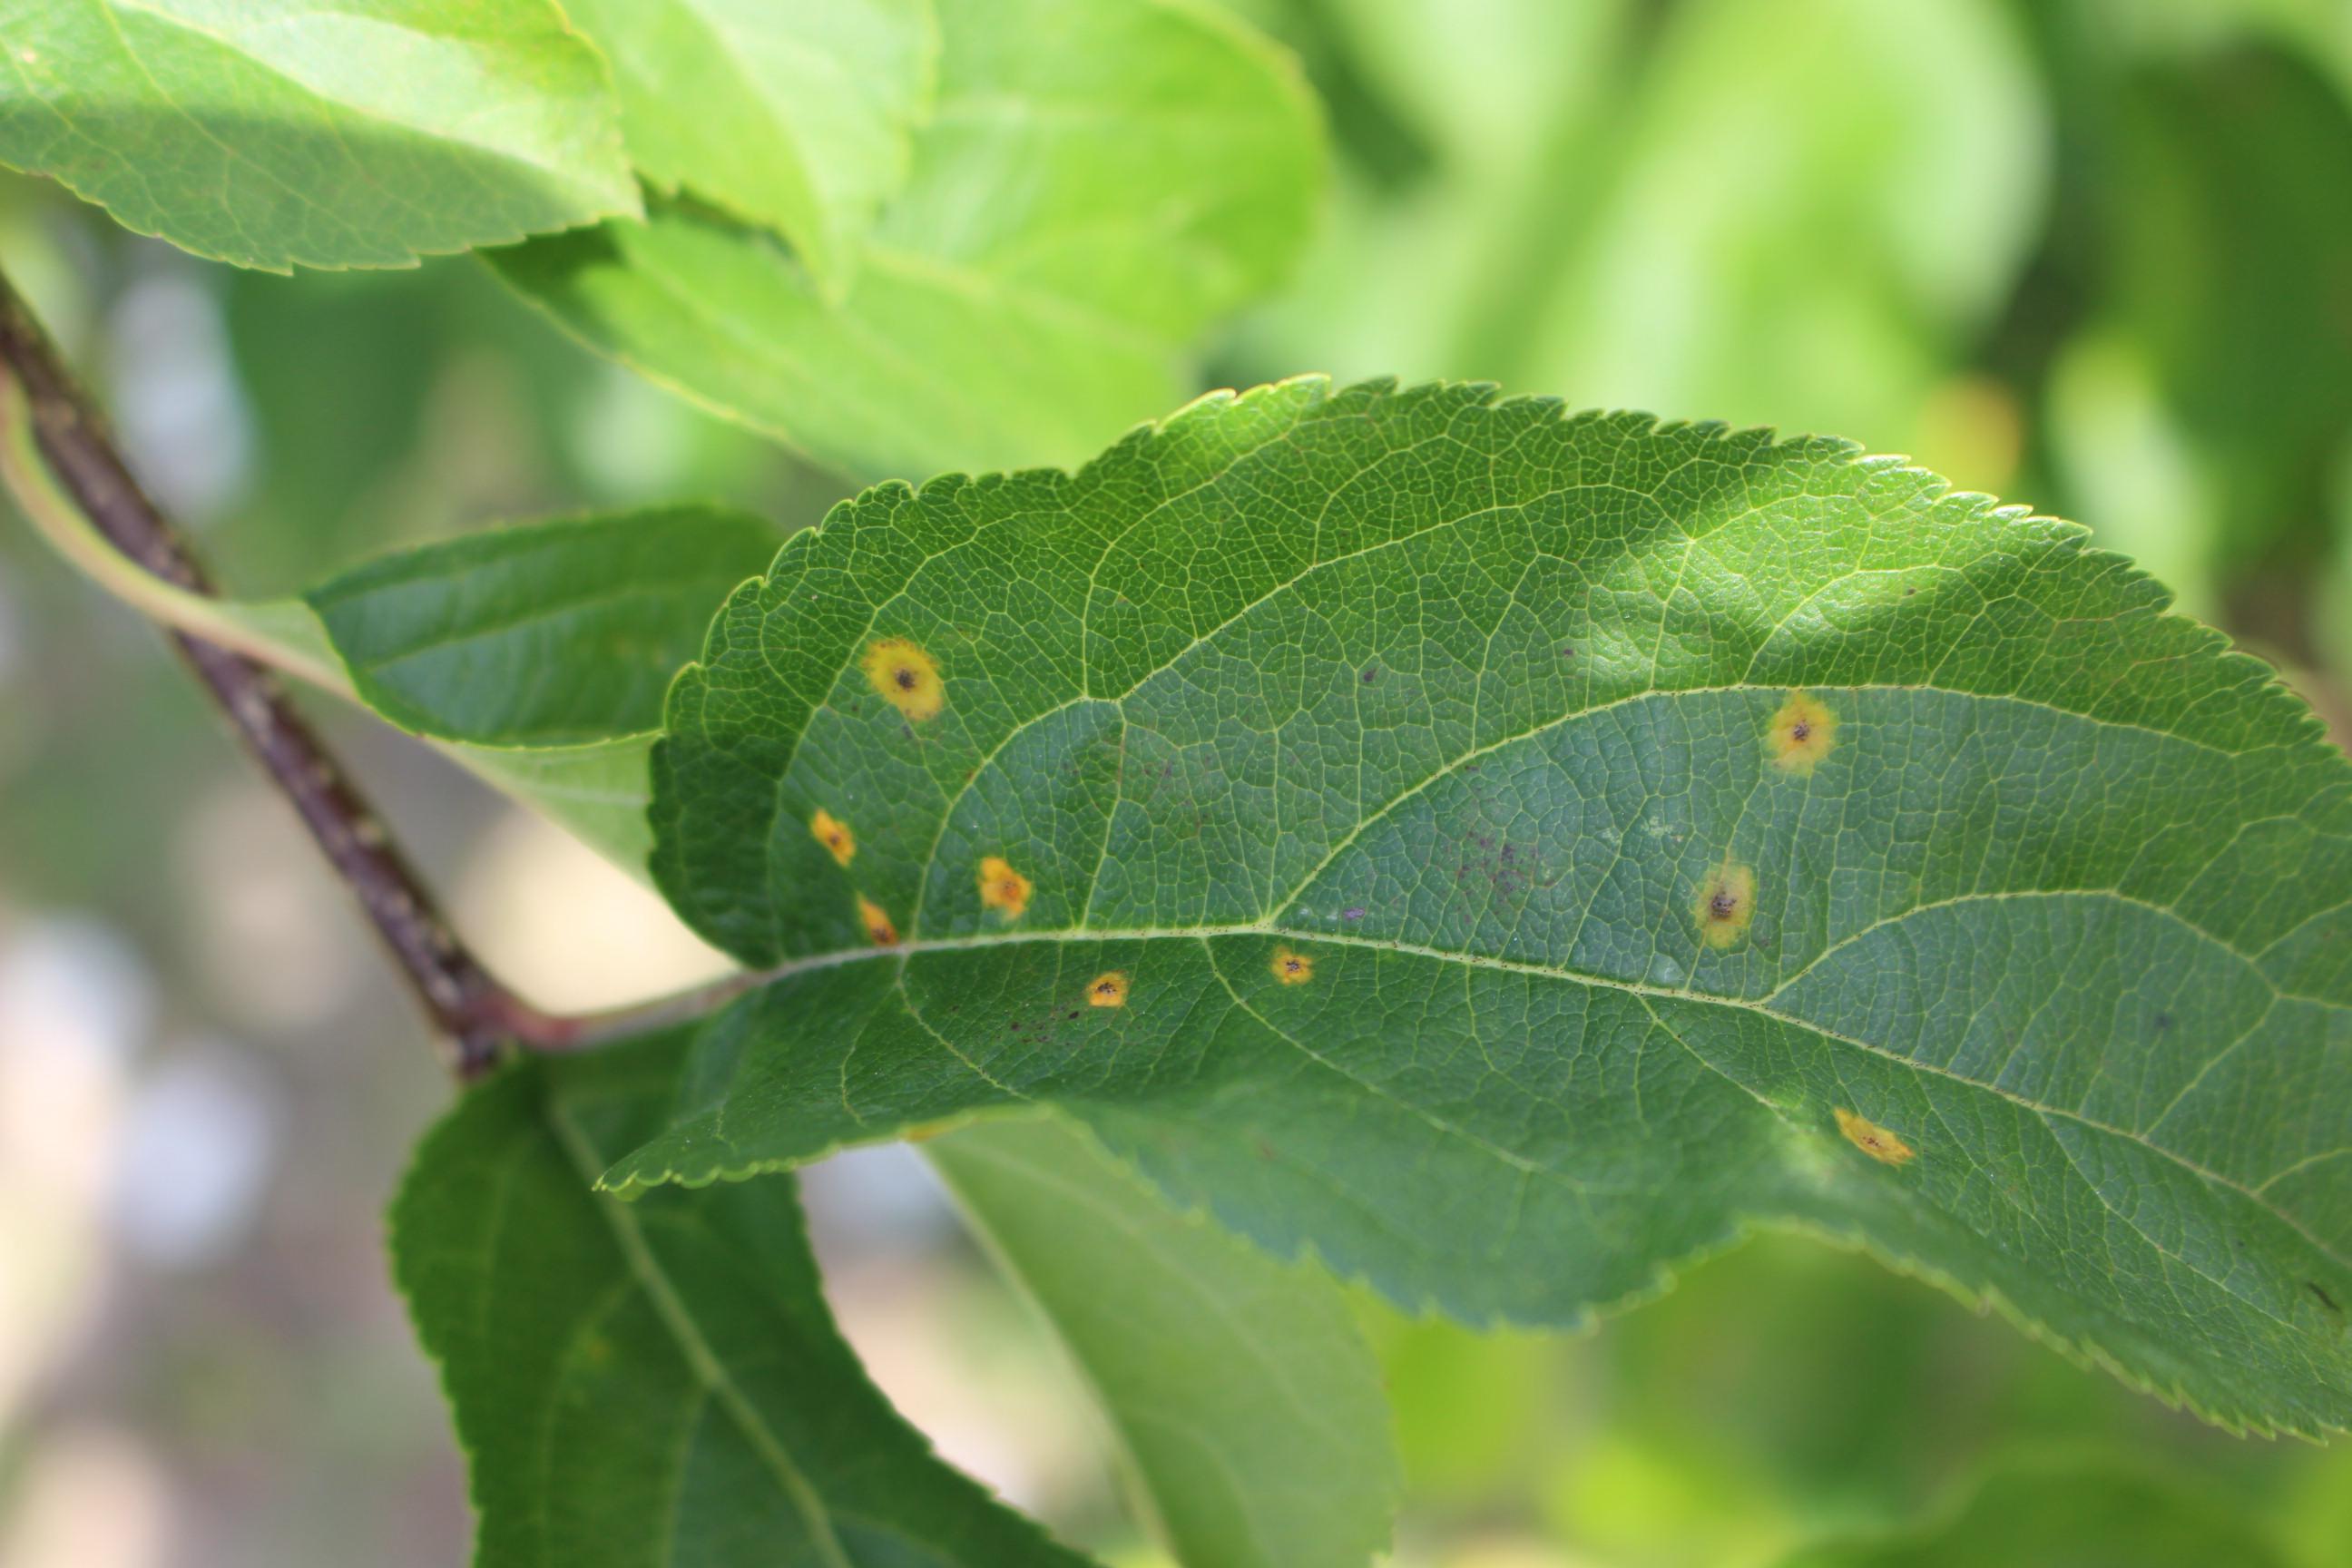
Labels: rust